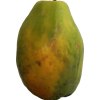
Label: papaya